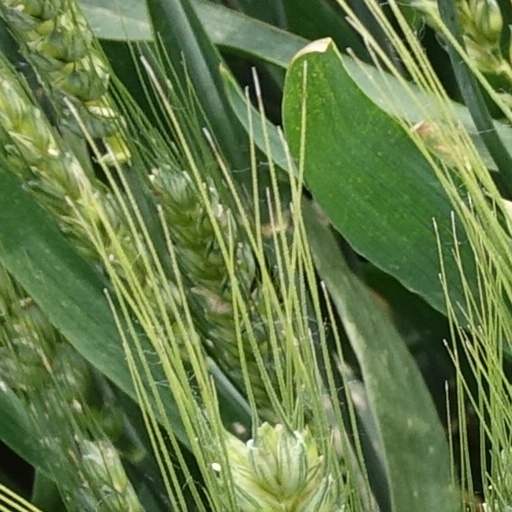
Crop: wheat